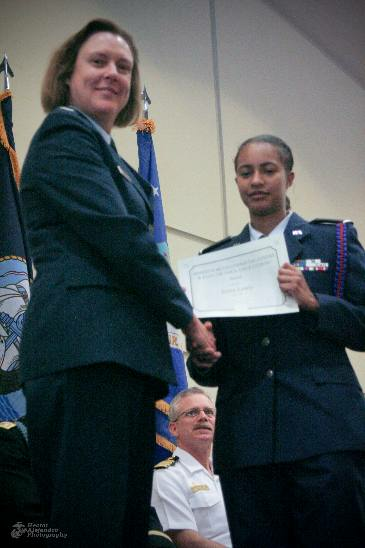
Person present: Yes